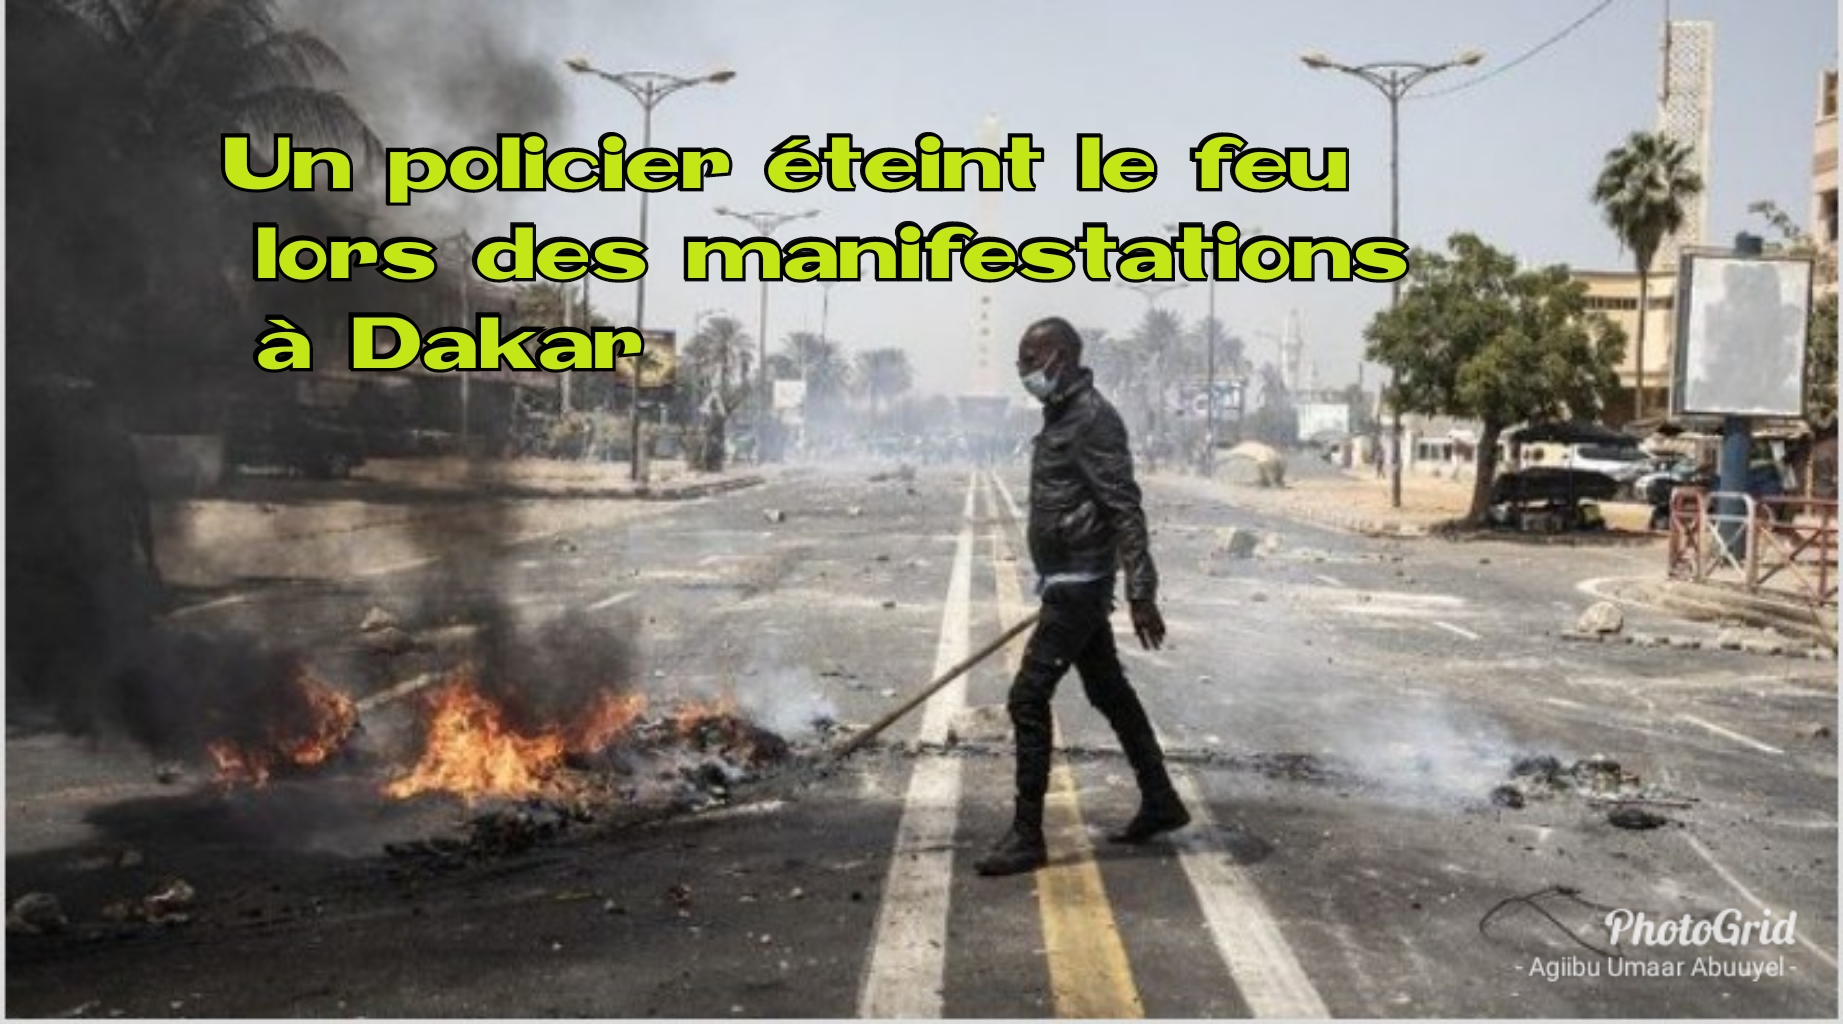
Waaw lii tamit de ñi nga xam ne dañuy xewal di grève, walla ñuy def ay marche di taal ay pneu ci yoon yi mel ni Dakaar ñoom la.